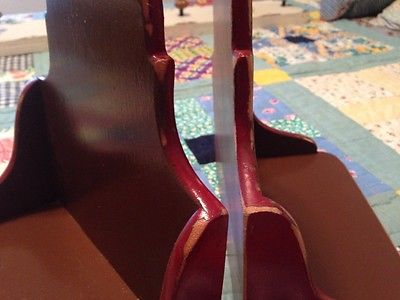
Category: table